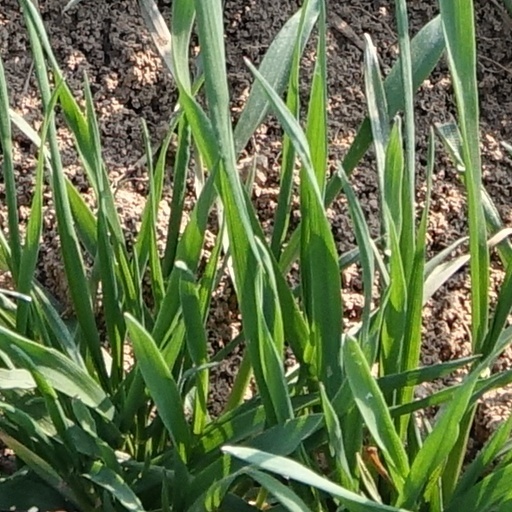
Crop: wheat